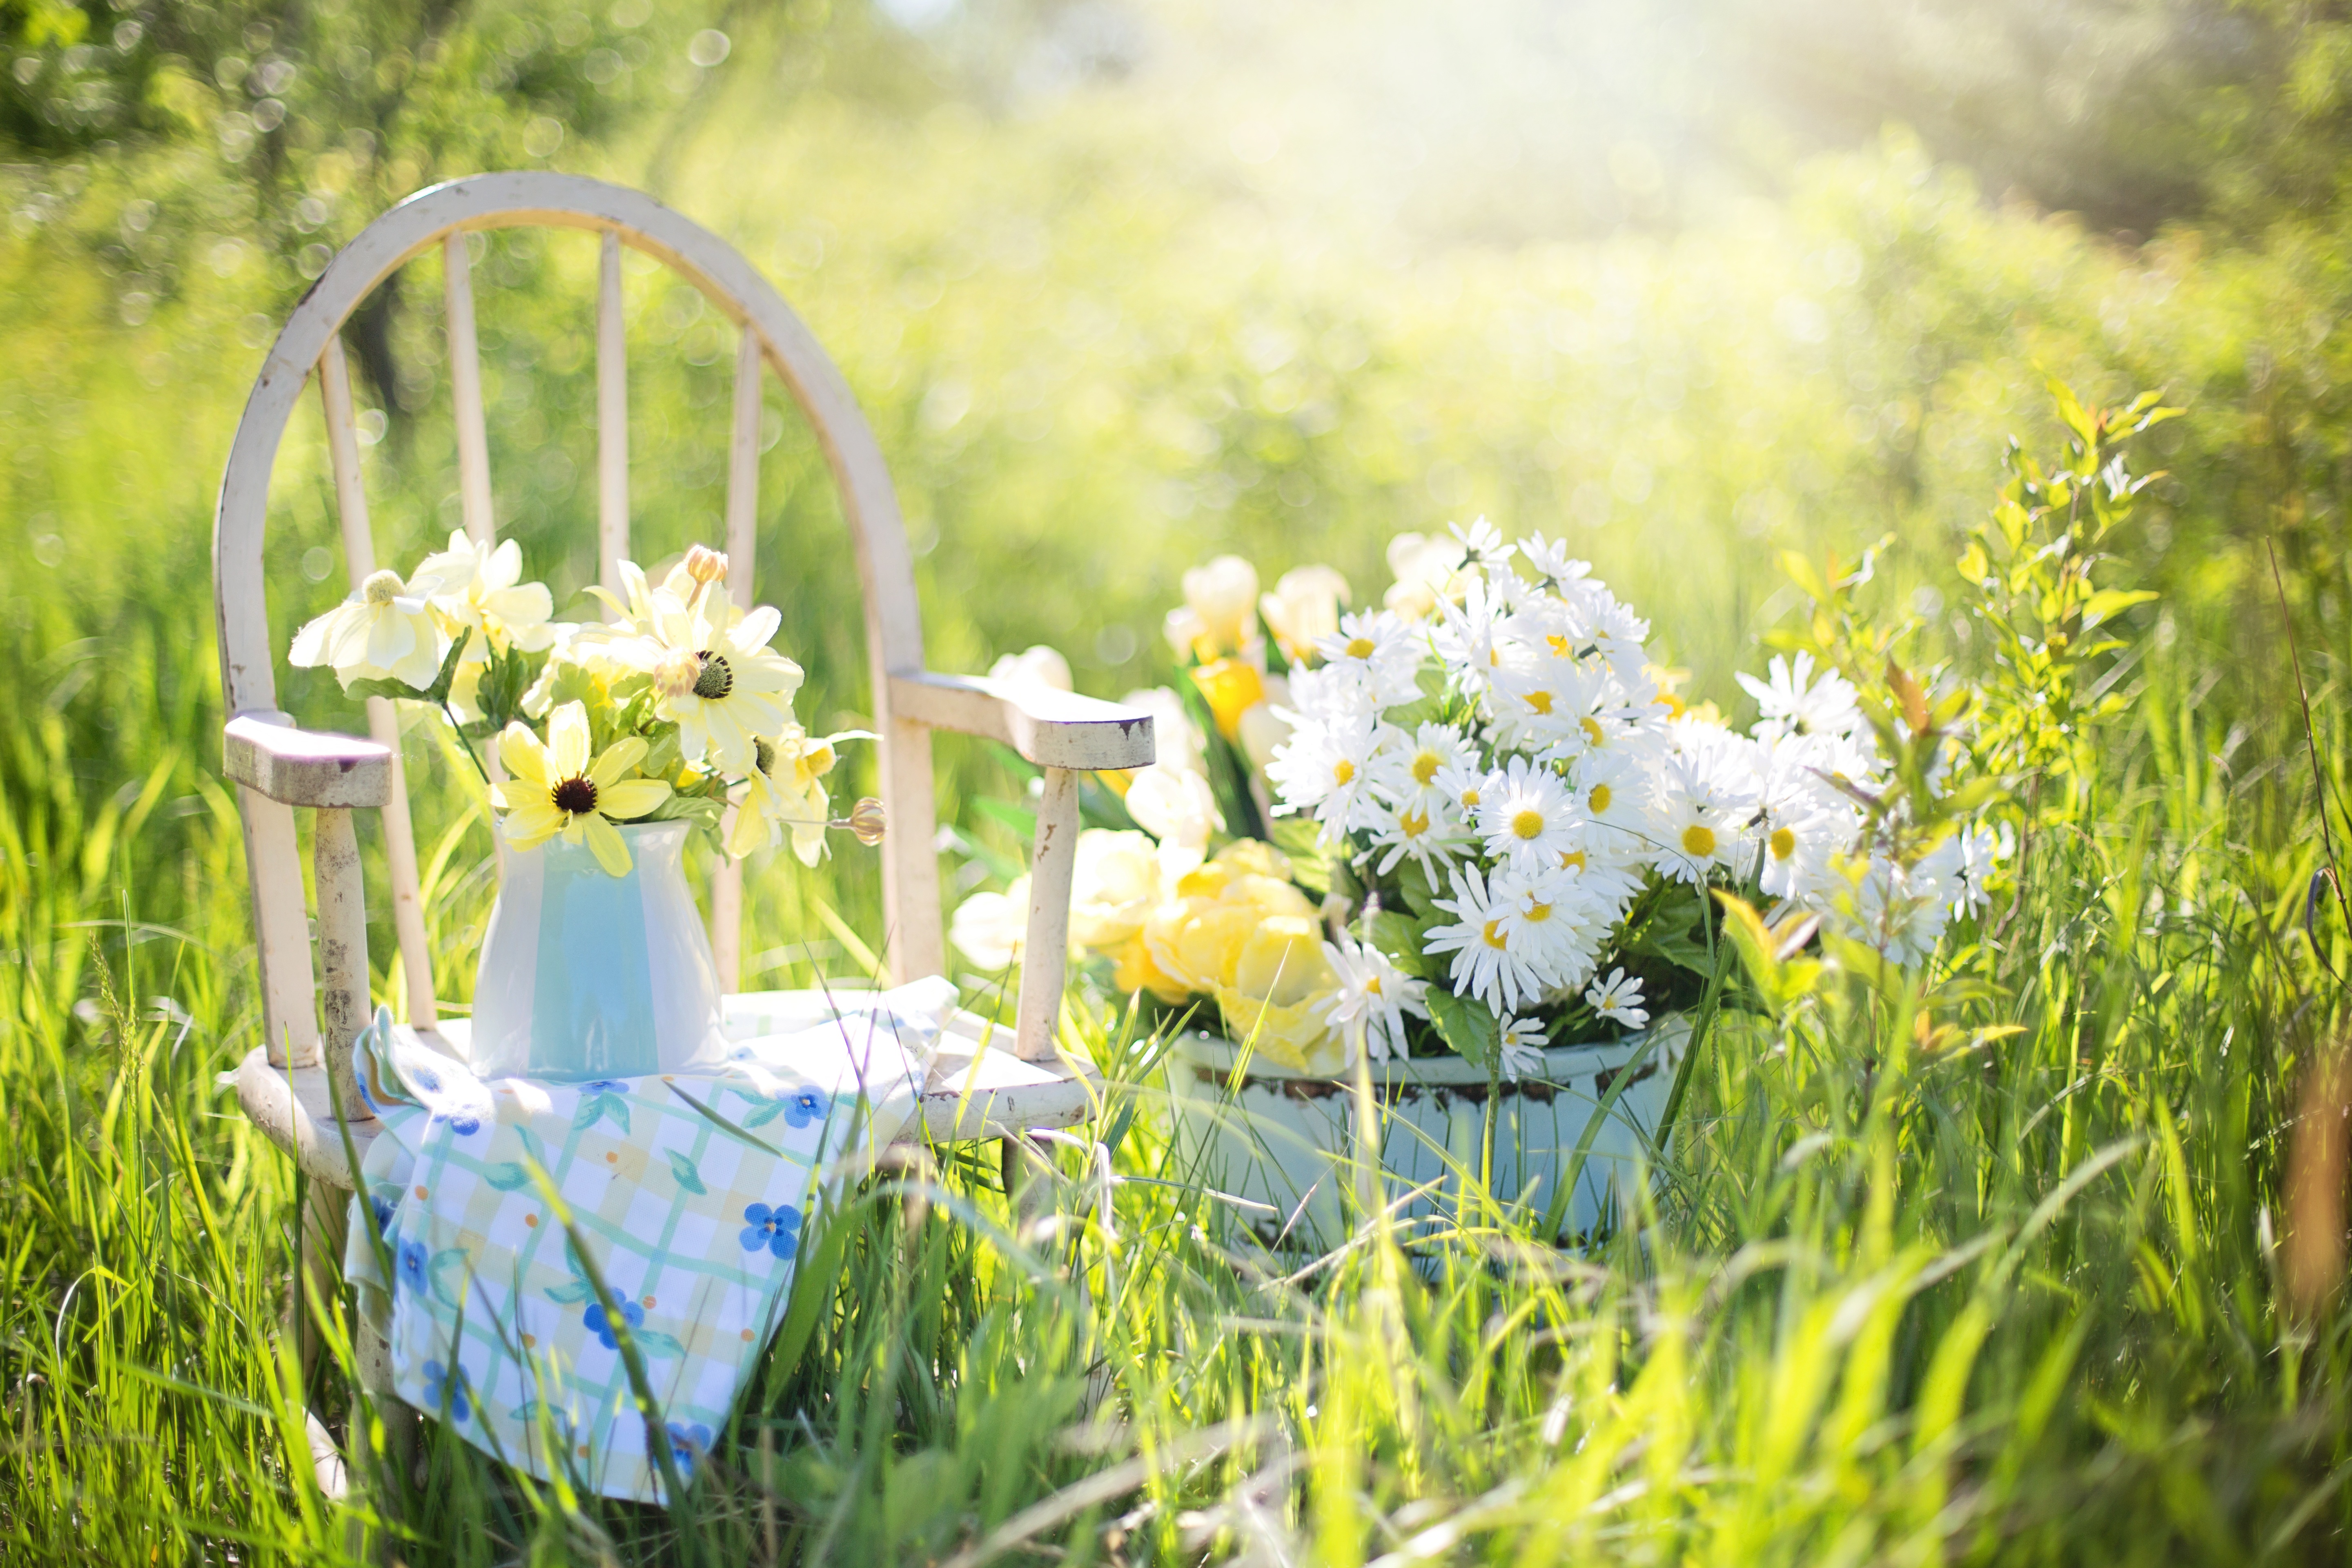
nature, grass, blossom, plant, field, lawn, meadow, sunlight, flower, green, botany, yellow, garden, flora, wildflower, flowers, daisies, woodland, flowering plant, flower bouquet, land plant, summer still life